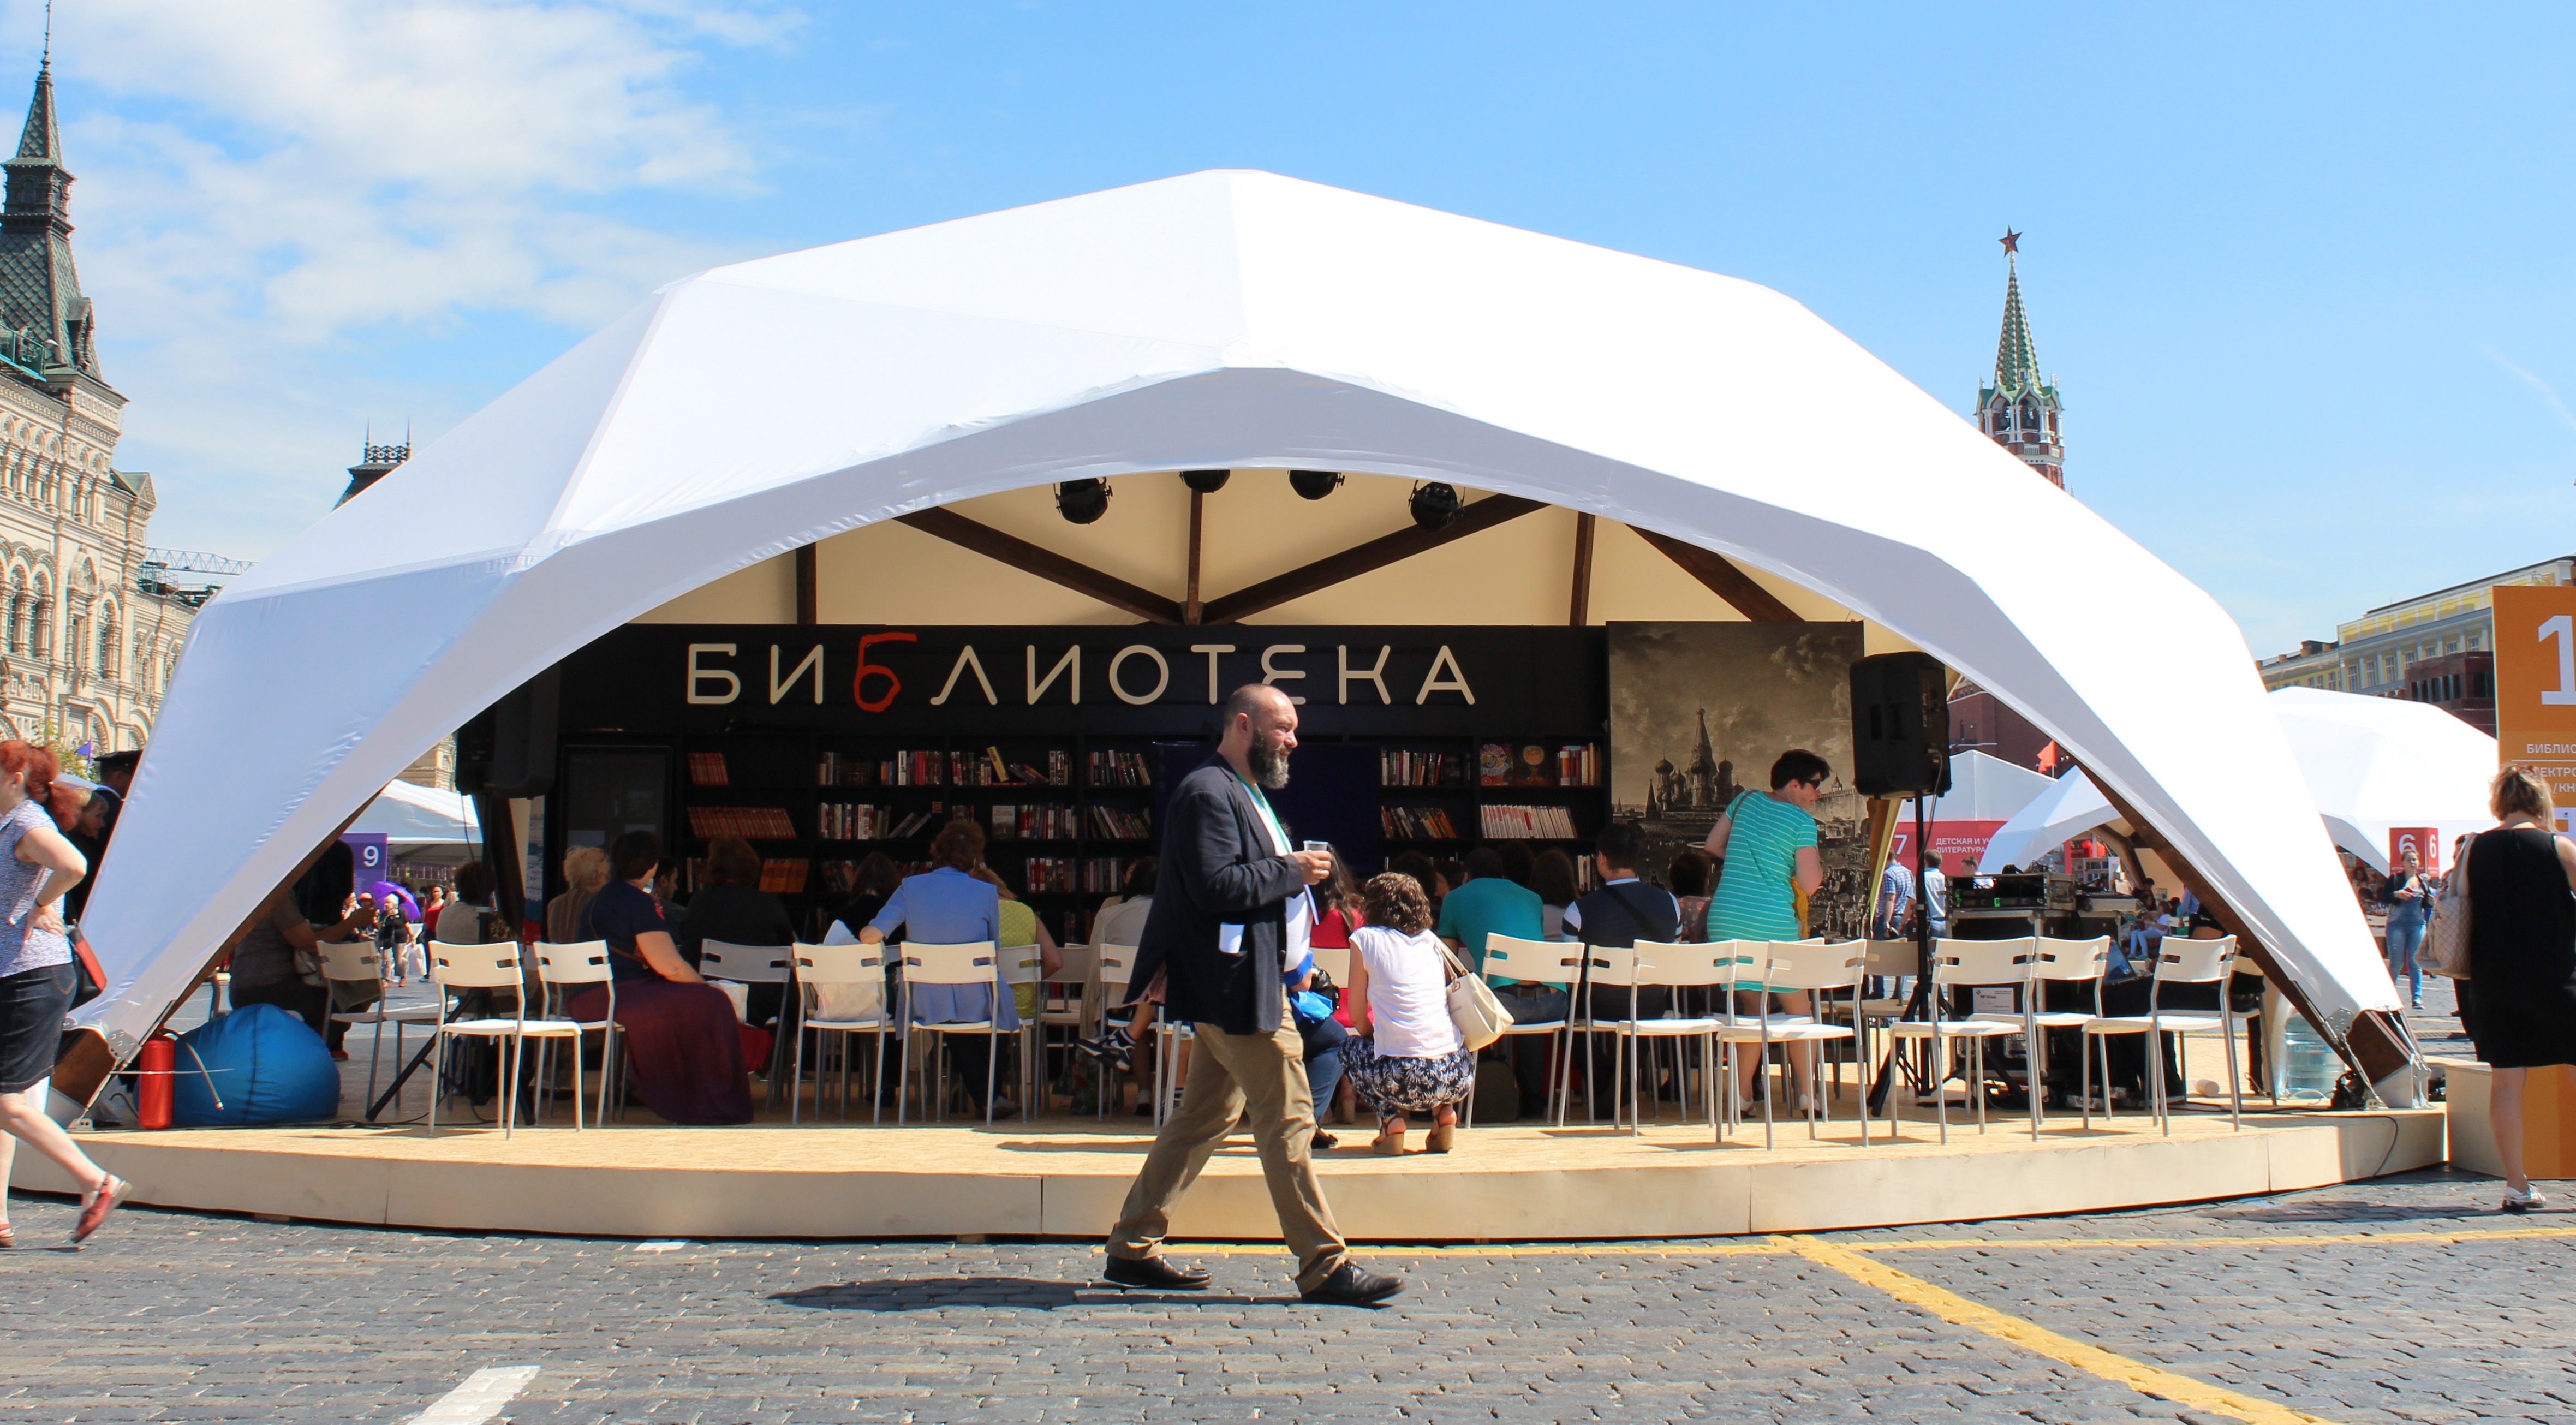
man, sky, boardwalk, step, walkway, festival, library, european, area, fair, go, marquee